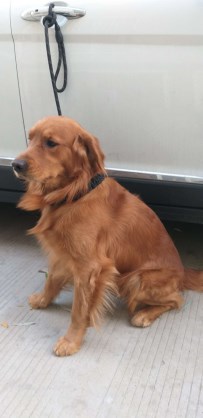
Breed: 5355-n000126-golden_retriever